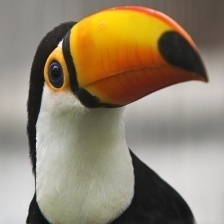
Species: TOUCHAN
Scientific name: RAMPHASTIDAE
ImageNet parent category: toucan